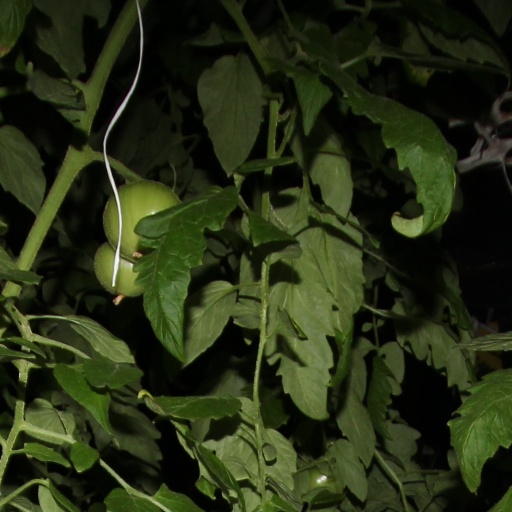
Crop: tomato